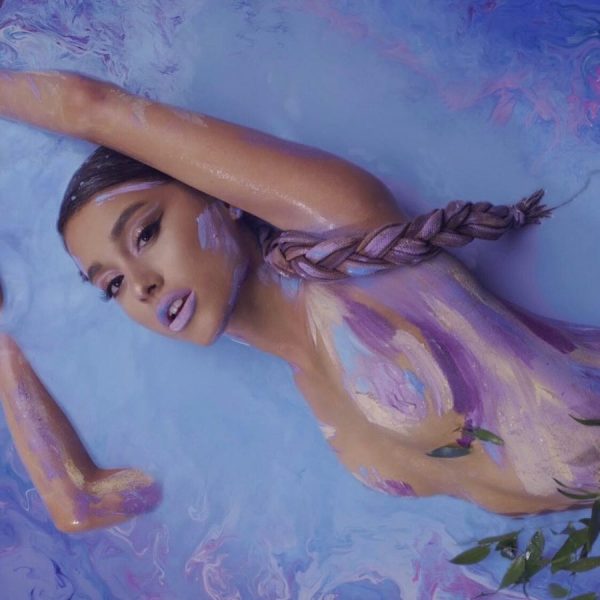
Gender: women